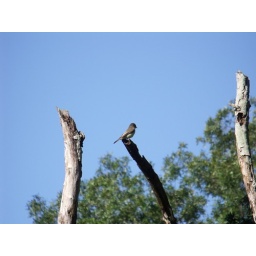
gnatcatcher looking lovely against the glorious blue sky